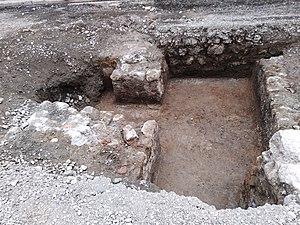
Fouilles de juin 2019 rue de la République (couvent des dominicains)
Grenoble est une commune du sud-est de la France, située dans la région Auvergne-Rhône-Alpes, chef-lieu du département de l'Isère, ancienne capitale du Dauphiné.